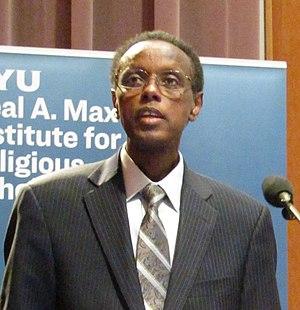
Joseph Sebarenzi, né au Rwanda en 1963, est l'ancien président du Parlement du Rwanda.